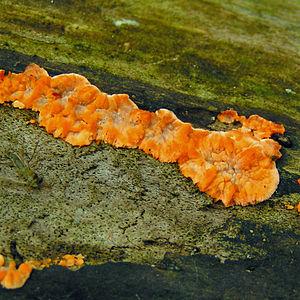
Phlebia radiata, autrefois Phlebia merismoides, de ses noms vernaculaires Phlébie rayonnante, Phlébie morcelée ou encore Mérule radiéee est une espèce de champignons saprophytes résupinés, non comestibles, du genre Phlebia dans la famille des Meruliaceae.
Les Meruliaceae sont une famille de champignons basidiomycètes de l'ordre des Polyporales.
Phlebia est un genre de champignons résupinés de la famille des Meruliaceae. Le genre a une répartition large et contient environ une cinquantaine d'espèces. Les espèces du genre Phlebia causent la pourriture blanche.